Hartman Building and Theater

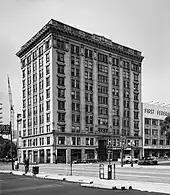
State Street facade of the Hartman Building, 1980

The site, on the southwest corner of State and Third Streets, is now occupied by the Capitol Square skyscraper and the Sheraton Columbus Hotel at Capitol Square. The ten-story Hartman Office Building faced the Ohio Statehouse across State Street; the Hartman Theater faced Third Street. Both were designed by Richards, McCarty and Bulford in the Renaissance Revival style. The buildings used the same materials, though were markedly different in exterior features, leading some to suggest the two were built at different times.